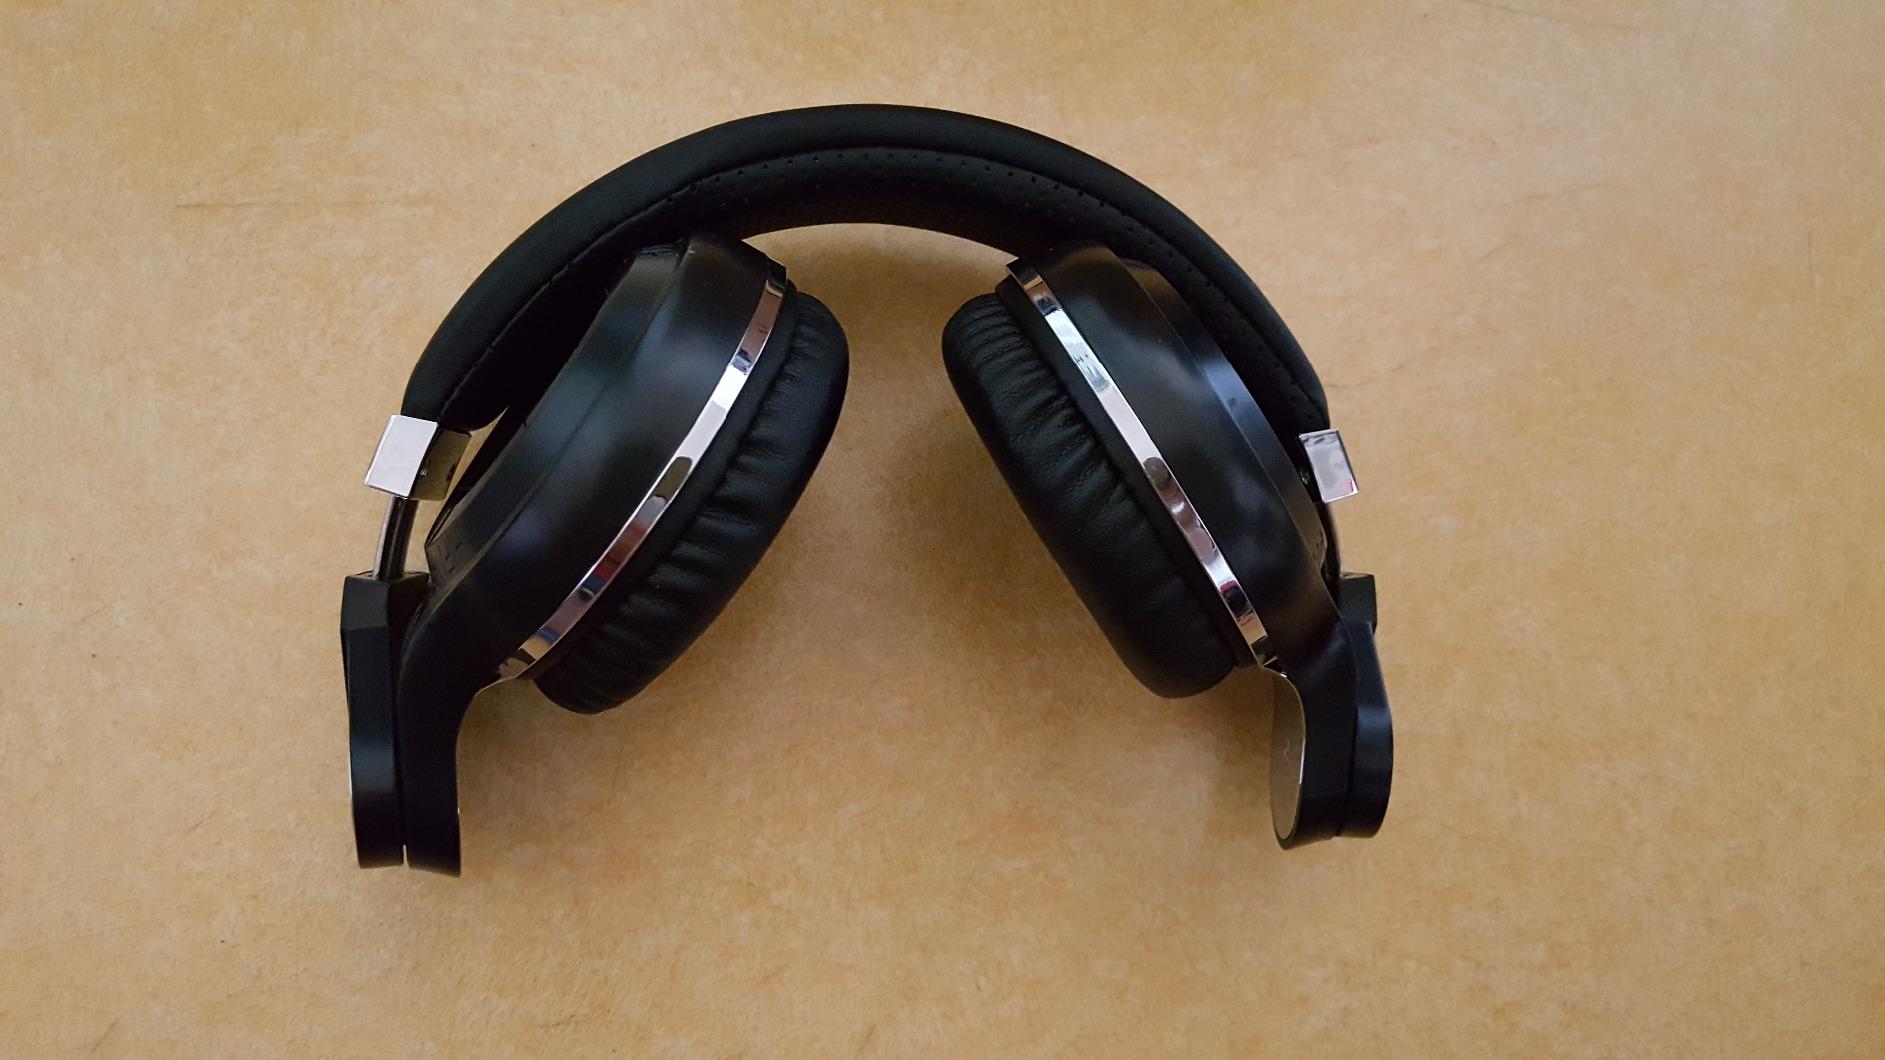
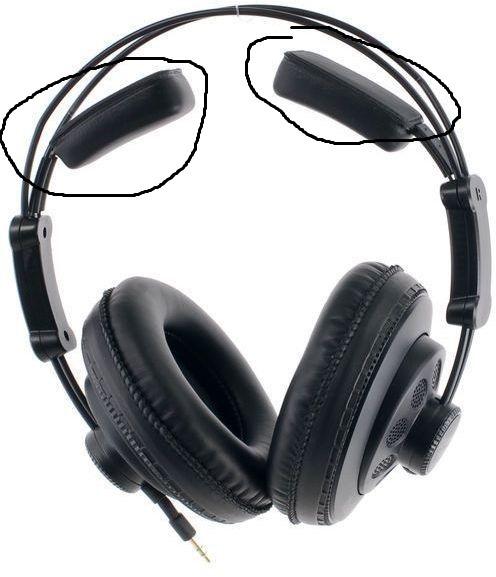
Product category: headphones
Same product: no